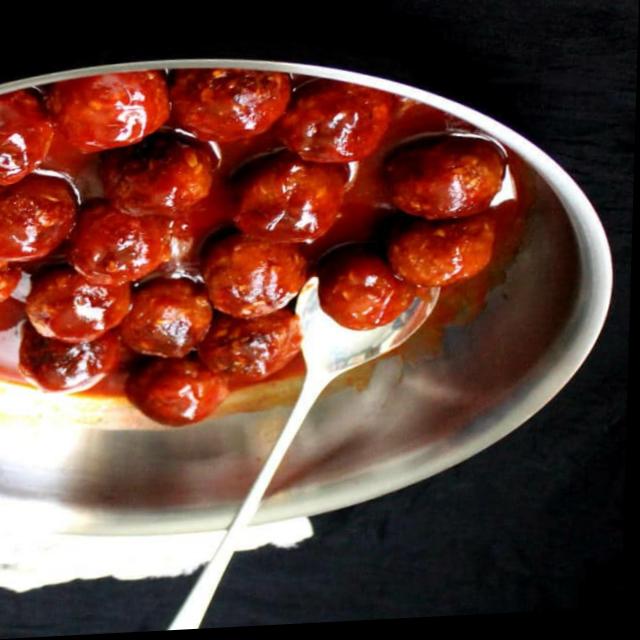
Dish: gulab_jamun